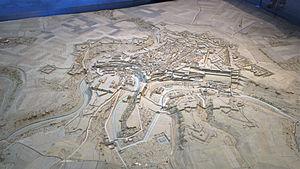
Plan-relief de Luxembourg en 1805. Plan-relief construit de 1802 à 1805. Échelle 1/600e
Luxembourg, communément appelée Luxembourg-Ville ou simplement d’Stad, est la capitale du Grand-Duché de Luxembourg ainsi que la plus grande ville du pays avec un peu plus de 119 000 habitants.